Carlos Rivero (baseball)

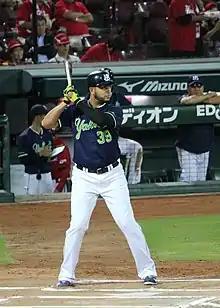
Rivero playing for the 2017 Tokyo Yakult Swallows

Carlos Luis Rivero Milán (born May 20, 1988) is a Venezuelan professional baseball third baseman who is a free agent. He has previously played in Major League Baseball (MLB) for the Boston Red Sox, and in Nippon Professional Baseball (NPB) for the Tokyo Yakult Swallows.